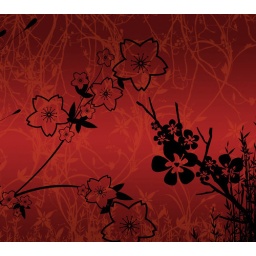
Against the dark red background, black-colored flowers are flickering in this world. A diffierent wallpaper for you!